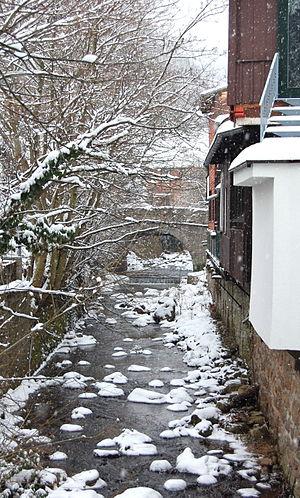
L'Ilse est une rivière de 42,9 kilomètres, affluent droit de l'Oker, appartenant au système hydrologique de la Weser.